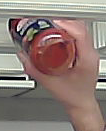
Product: barilla_pomodoro